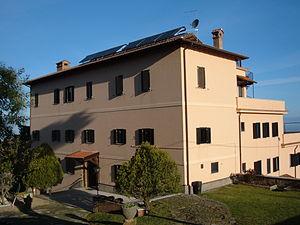
Les prêtres du Sacré-Cœur de Jésus de Bétharram, également appelés les bétharramites, ou simplement Pères de Bétharram, forment un institut de vie consacrée catholique fondée en 1832 à Bétharram, à quelques kilomètres de Lourdes, par saint Michel Garicoïts. Elle est dirigée par un Argentin depuis 2017, le P. Gustavo Agín. Cette congrégation est en voie d'extinction en France où elle est née et où elle était très présente dans le Sud-Ouest.